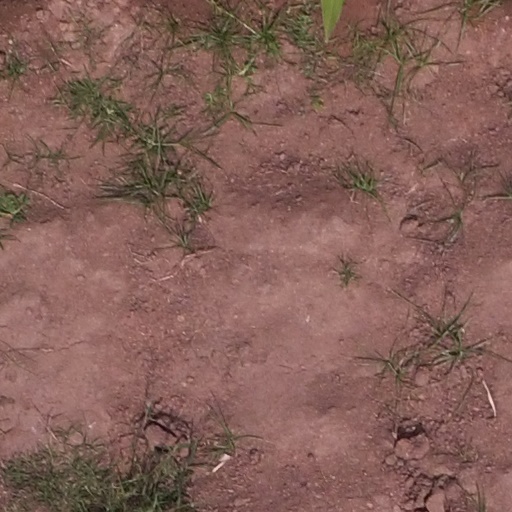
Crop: maize; corn